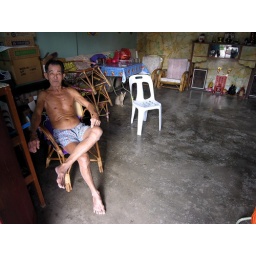
Grandfather and his cat sitting in dining room.